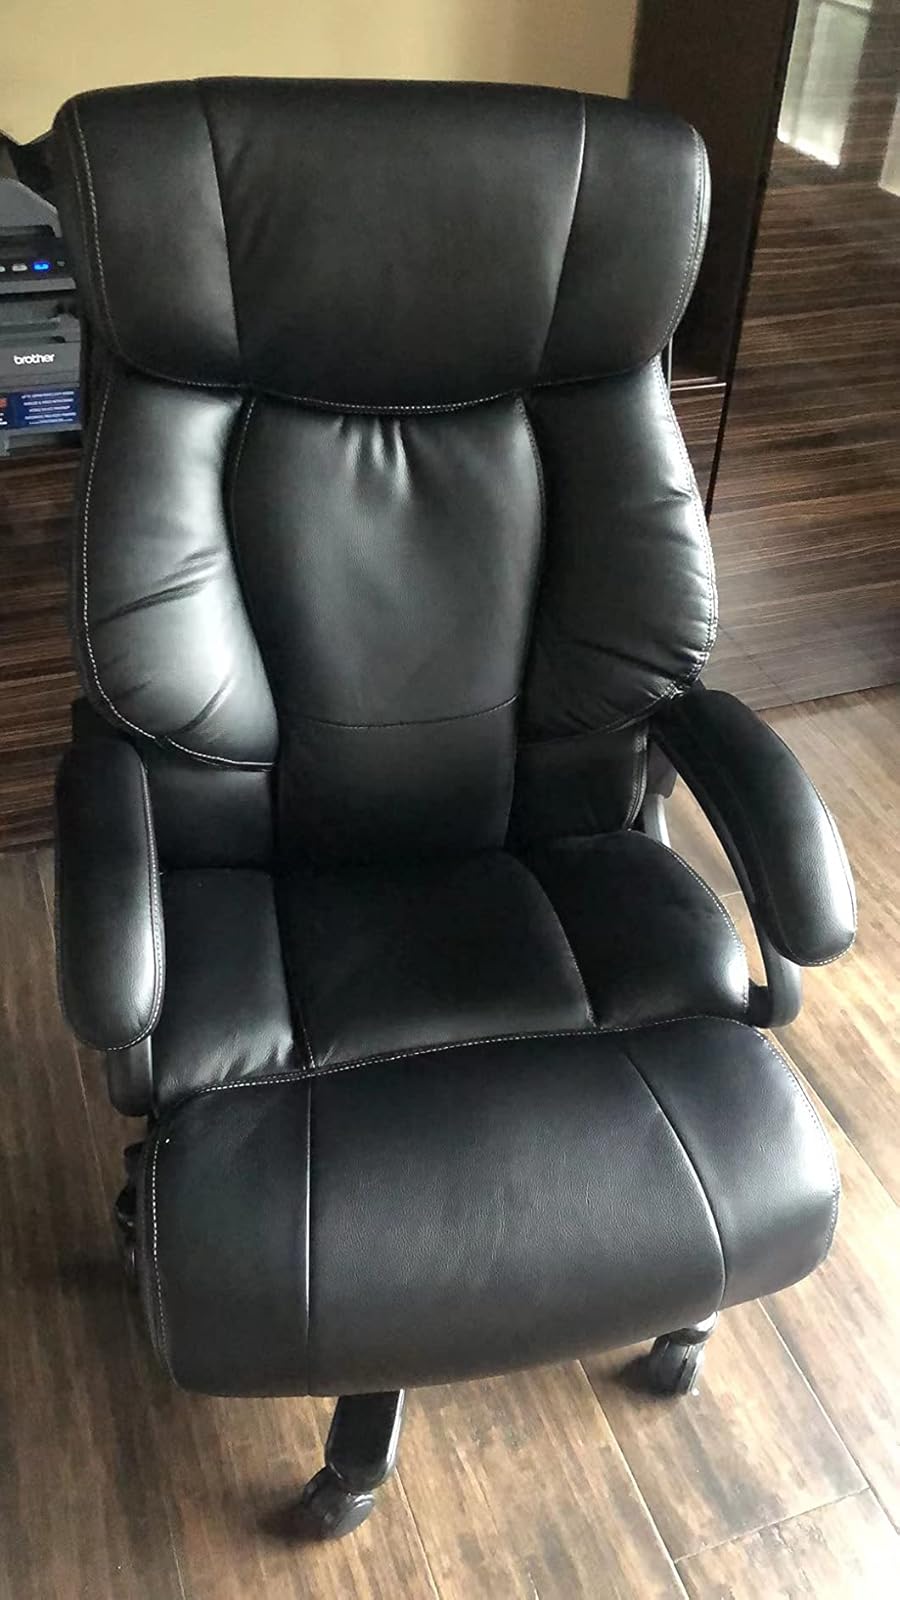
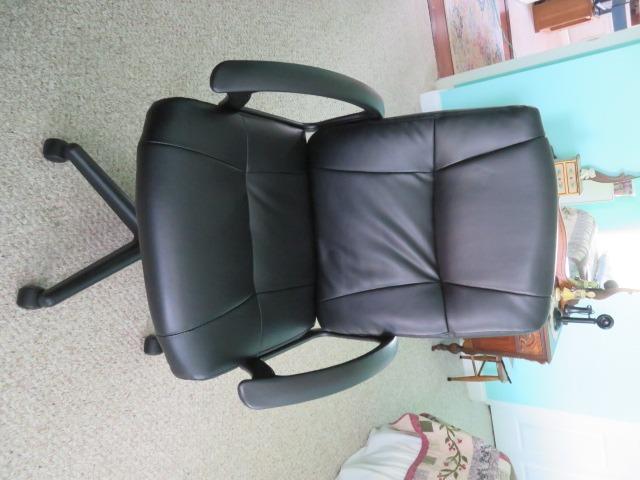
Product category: items_chair
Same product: no